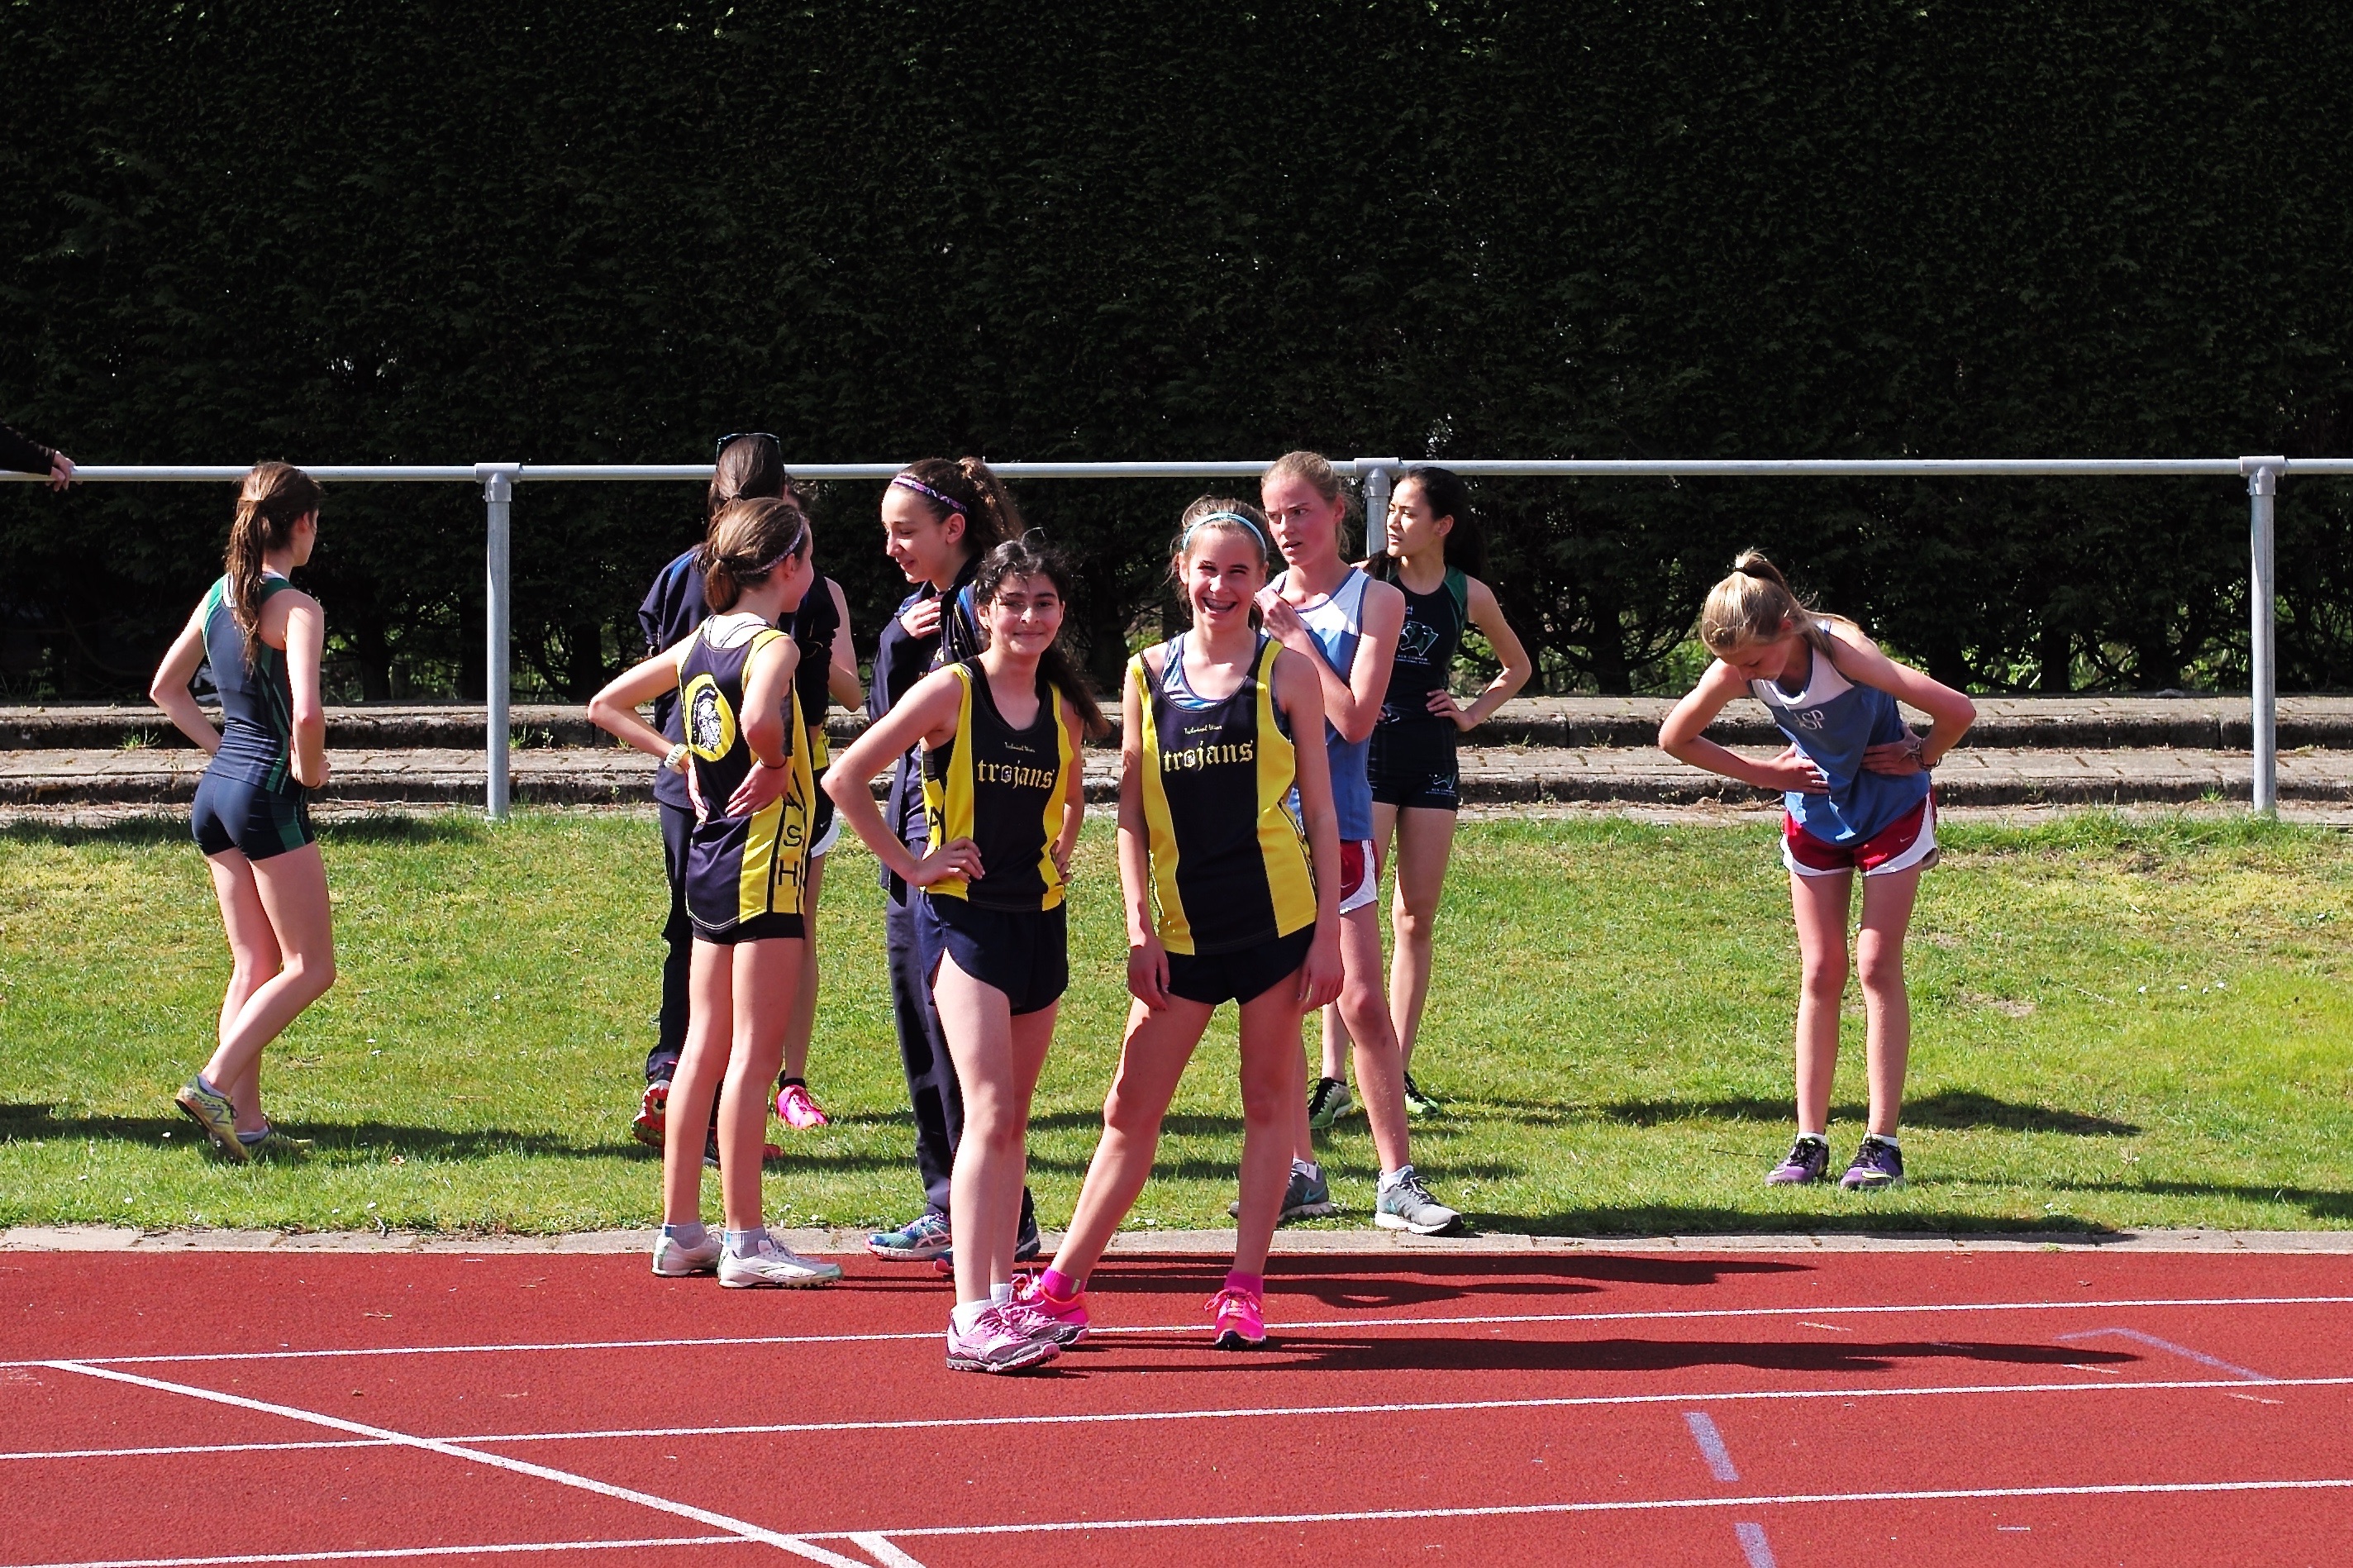
track, run, jumping, runner, ash, race, competition, holland, hague, netherlands, international, girls, m, american, sports, boys, 50, school, runners, championship, junior, leica, 240, summilux, varsity, athletics, meet, sprint, track and field athletics, middle distance running